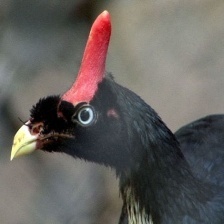
Species: HORNED GUAN
Scientific name: OREOPHASIS DERBIANUS